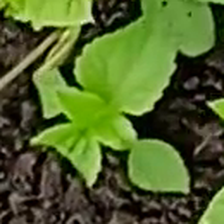
Weed species: Lamber_Quarter_plant(Chenopodium )